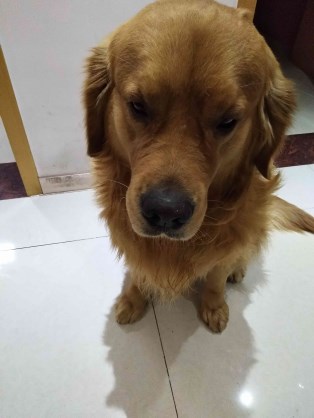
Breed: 5355-n000126-golden_retriever